Vandergrift Historic District

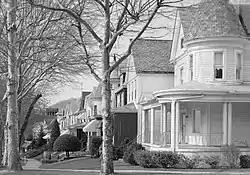
Washington Avenue in Vandergrift, HABS photo, April 1990

The Vandergrift Historic District is a national historic district that is located in Vandergrift, Westmoreland County, Pennsylvania.